Alpha Gamma Upsilon

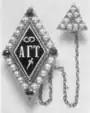
Alpha Gamma Upsilon Pin

The motto of Alpha Gamma Upsilon was . The fraternity's colors were black and gold. Its flower was the pink rose.